Baker Street and Waterloo Railway

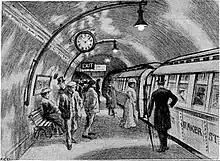
Sketch showing about a dozen people standing on an underground railway platform with a train standing at the platform. Several more people are visible inside the train, which has the words "Baker St" visible on its side.

Like most legislation of its kind, the Baker Street and Waterloo Railway Act 1893 imposed a time limit for the compulsory purchase of land and the raising of capital. To keep the powers alive, the BS&WR announced a new bill in November 1895, which included an application for an extension of time. The additional time and permission to raise an extra £100,000 of capital was granted when the Baker Street and Waterloo Railway Act 1896 (59 & 60 Vict. c. ccxxvii) received royal assent on 7 August 1896.